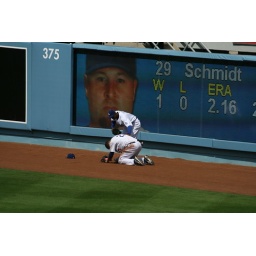
Matt Kemp injures himself after crashing into the wall in right field trying to catch a deep fly ball.